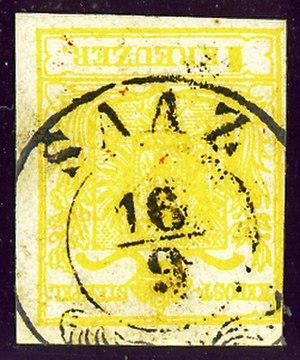
Žatec est une ville du district de Louny, dans la région d'Ústí nad Labem, en Tchéquie. Sa population s'élevait à 19 142 habitants en 2018.